Our Lady of Laus

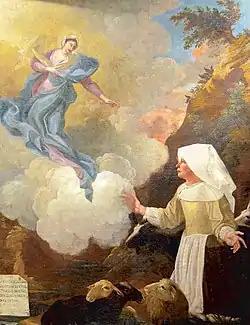
Painting with the apparition of Our Lady of Laus to Benoîte Rencurel

Our Lady of Laus, or Refuge of Sinners, denotes Marian apparitions that took place between 1664 and 1718 in Saint-Étienne-le-Laus, France, to Benoîte Rencurel, a young shepherdess. On 23 May 1855, Pope Pius IX granted a Canonical Coronation to the marble image of Our Lady of Laus. On 5 May 2008, the apparitions were approved by decree of the local Bishop, Jean-Michel de Falco Leandri, with approval of the Holy See.